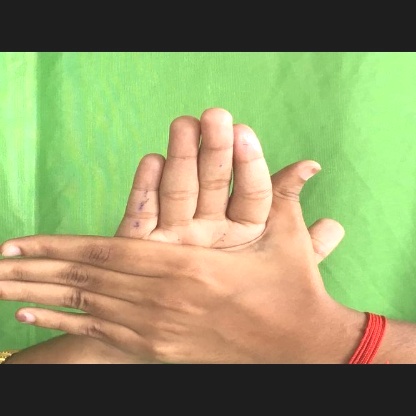
Mudra: Chakra